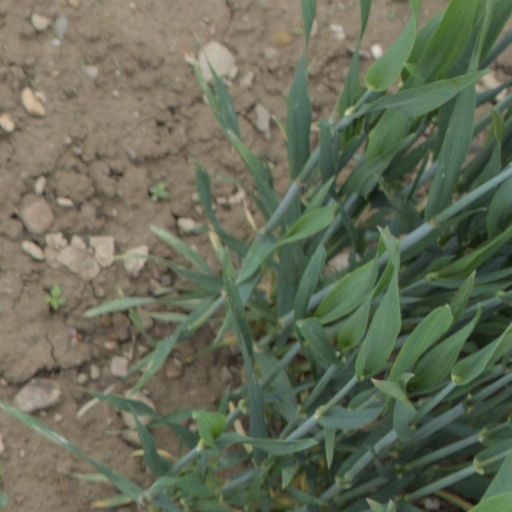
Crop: wheat